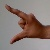
The image shows a hand gesture representing the letter 'Z' in Indian Sign Language.